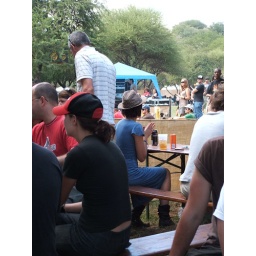
the pics of the girl in the blue dress is for mark....not me....